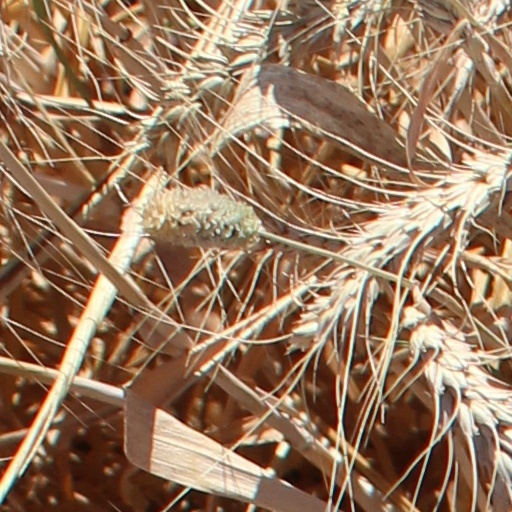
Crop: wheat